Cichlid

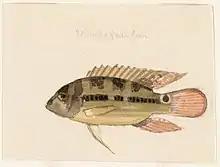

Phylogeny derived from morphological characters shows differences at the genus level with phylogeny based on genetic loci. A consensus remains that the Cichlidae as a family are monophyletic.